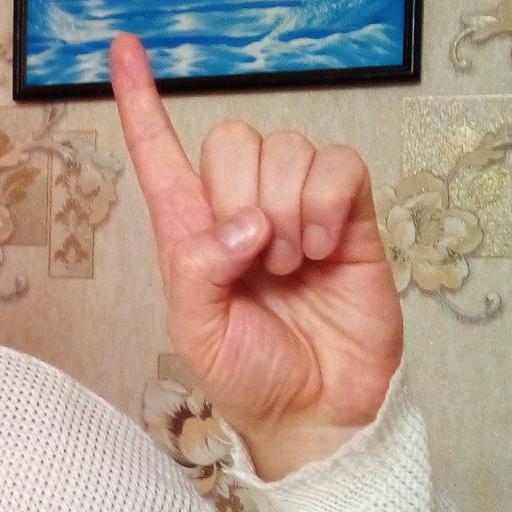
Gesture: one